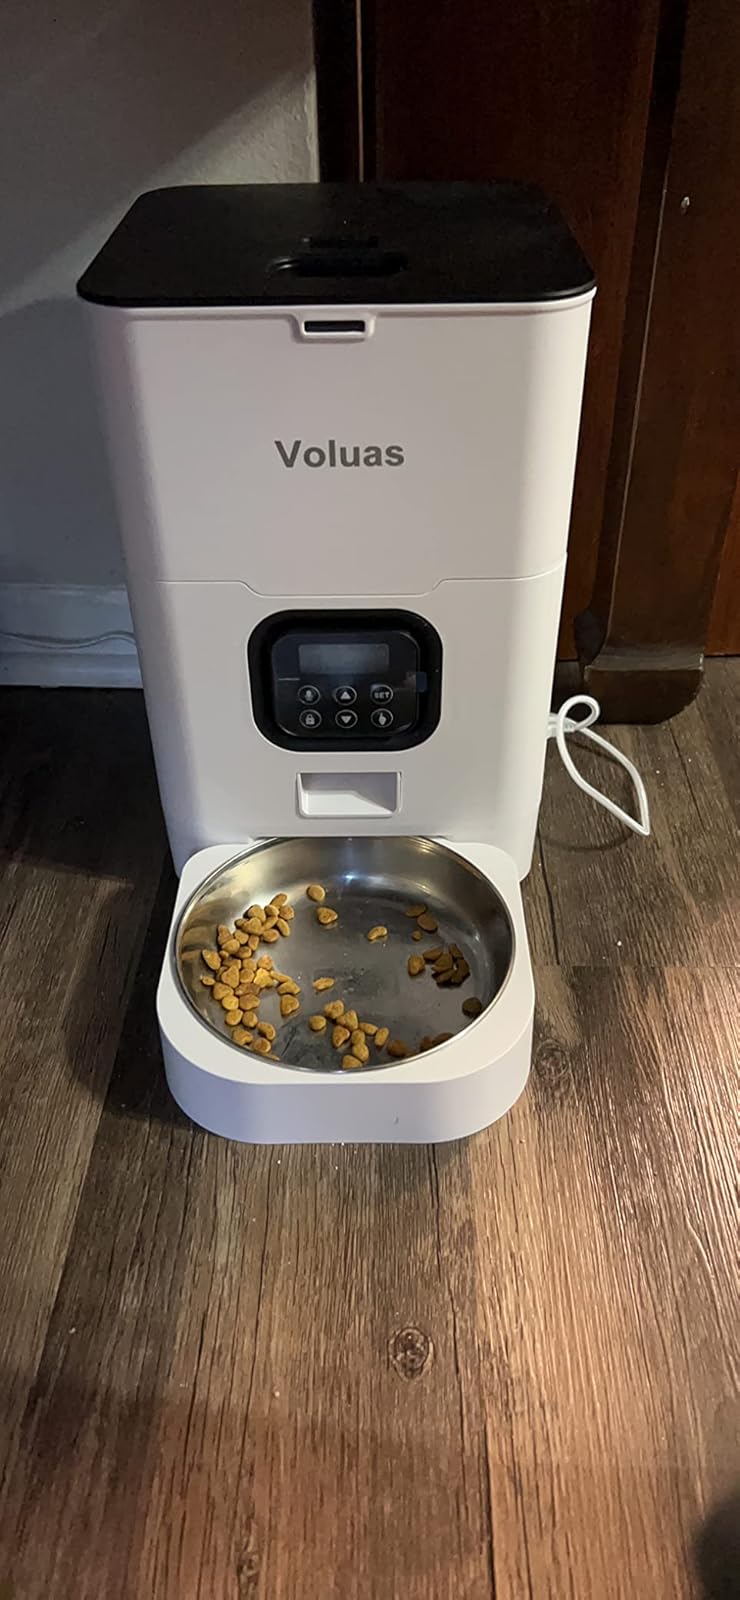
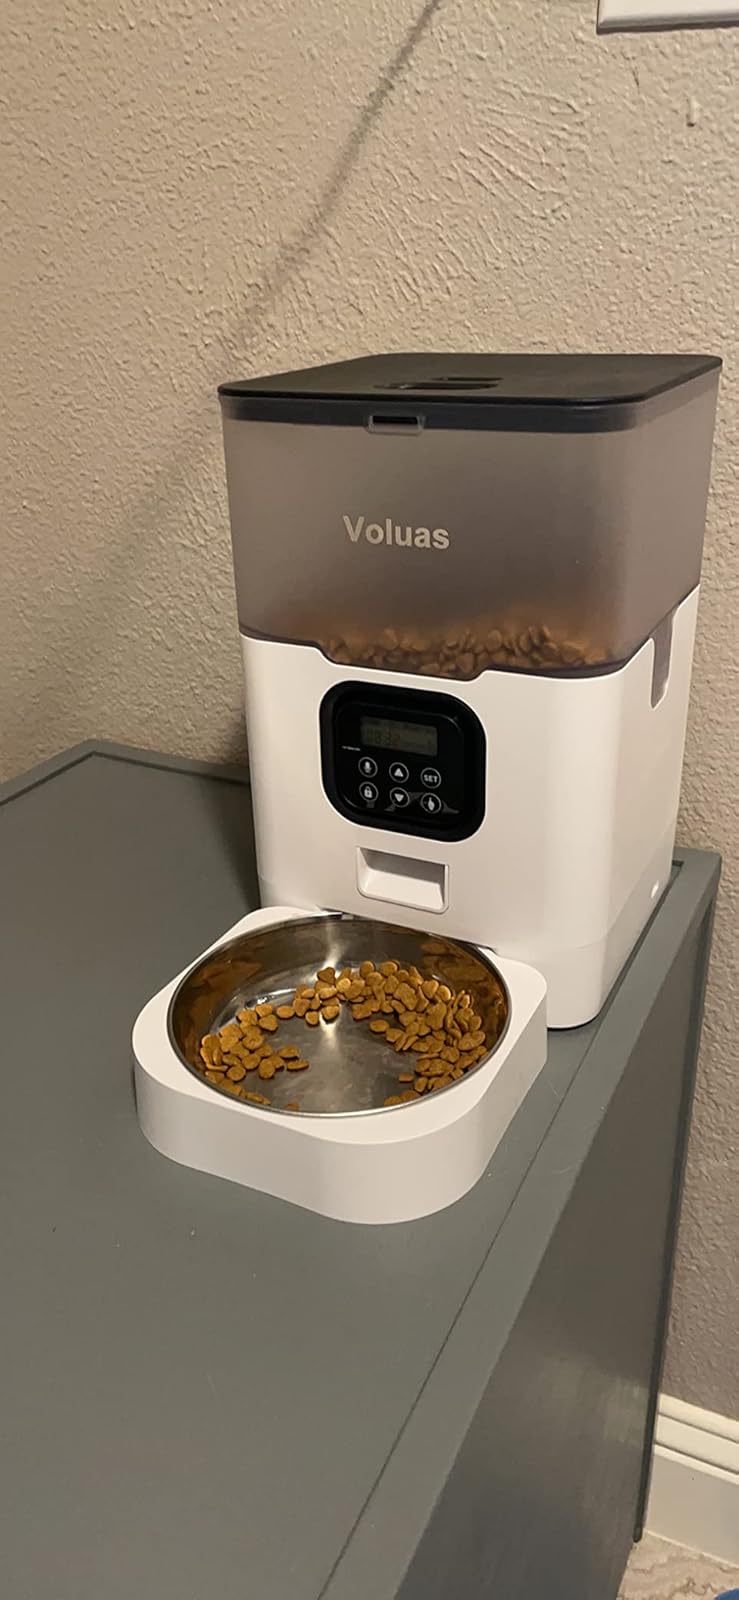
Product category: items_feeder
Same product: no